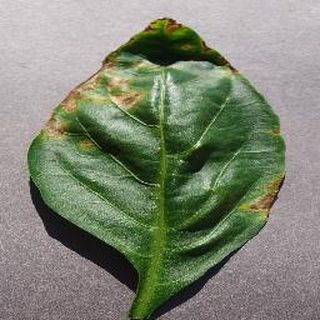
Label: bell_pepper_bacterial_spot